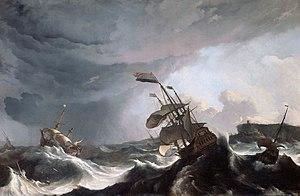
La marine est un genre d'art figuratif, qui dépeint ou tire sa principale source d'inspiration de la mer. Ces peintures forment un type particulièrement important entre les XVIIᵉ et XIXᵉ siècles. Par extension, le terme recouvre souvent les représentations artistiques de navigation sur rivières ou estuaires, les scènes de plage et de tous les arts montrant des bateaux, même dessinés ou peints depuis la terre ferme.